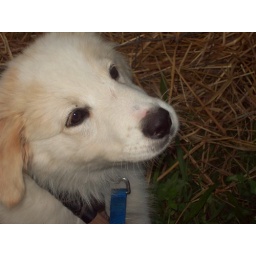
the stick around his neck is to train him to stay in the fence